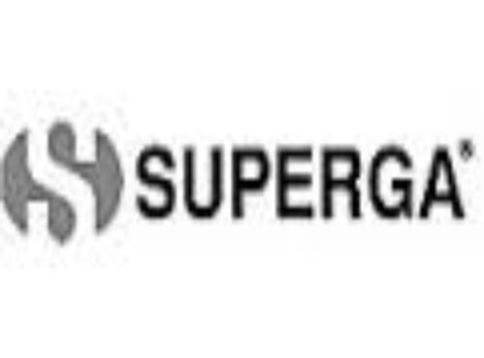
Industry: Clothes